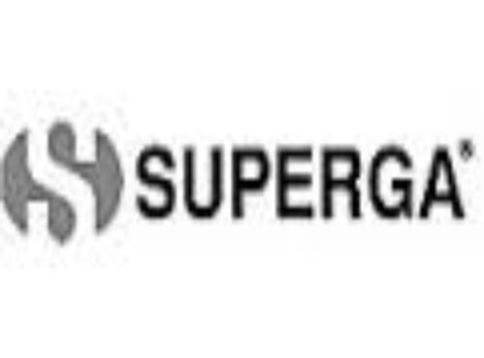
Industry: Clothes